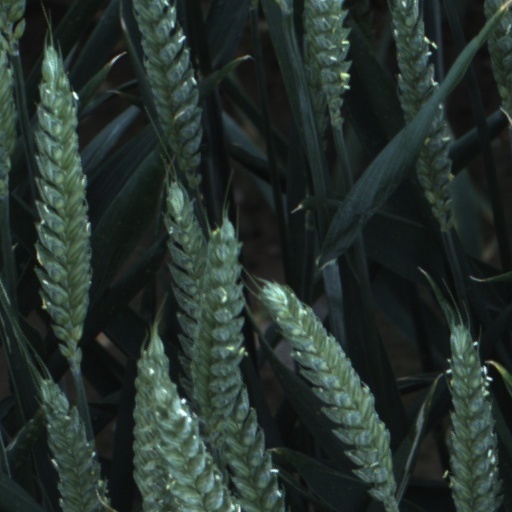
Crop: wheat